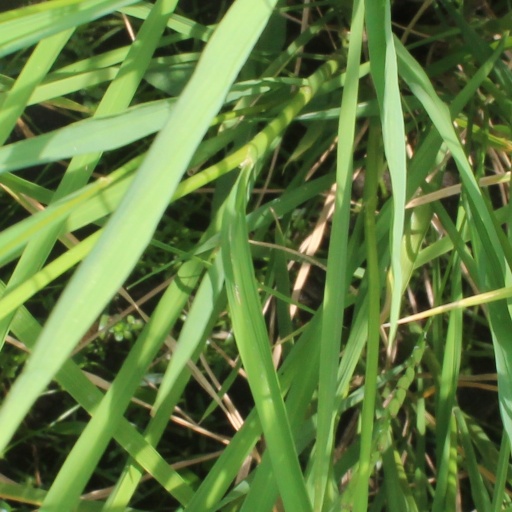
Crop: rice